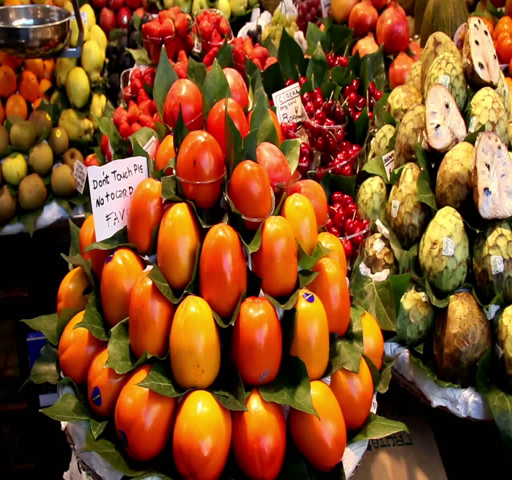
fruits for sale on a fruit stand .